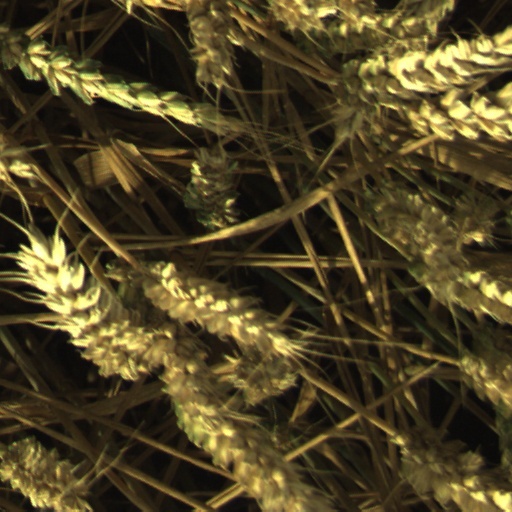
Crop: wheat